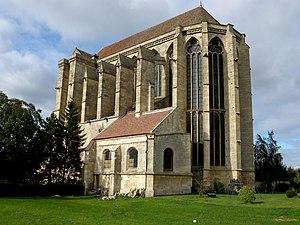
Cet article recense les monuments historiques de l'ouest de l'Oise, en France.
Saint-Martin-aux-Bois est une commune française située dans le département de l'Oise en région Hauts-de-France.
L’abbaye Saint-Martin-aux-Bois, de son premier nom abbaye de Rurecourt ou Ruricourt, est une ancienne abbaye pour hommes située dans le village français de Saint-Martin-aux-Bois dans l’Oise, en région des Hauts-de-France. Elle a été fondée vers 1080, soit par un groupe de moines indépendants, soit par des chanoines réguliers de saint Augustin ; les jésuites ont également été présents dans l'abbaye entre 1675 et 1772. Les six derniers moines se sont dispersés en 1790.